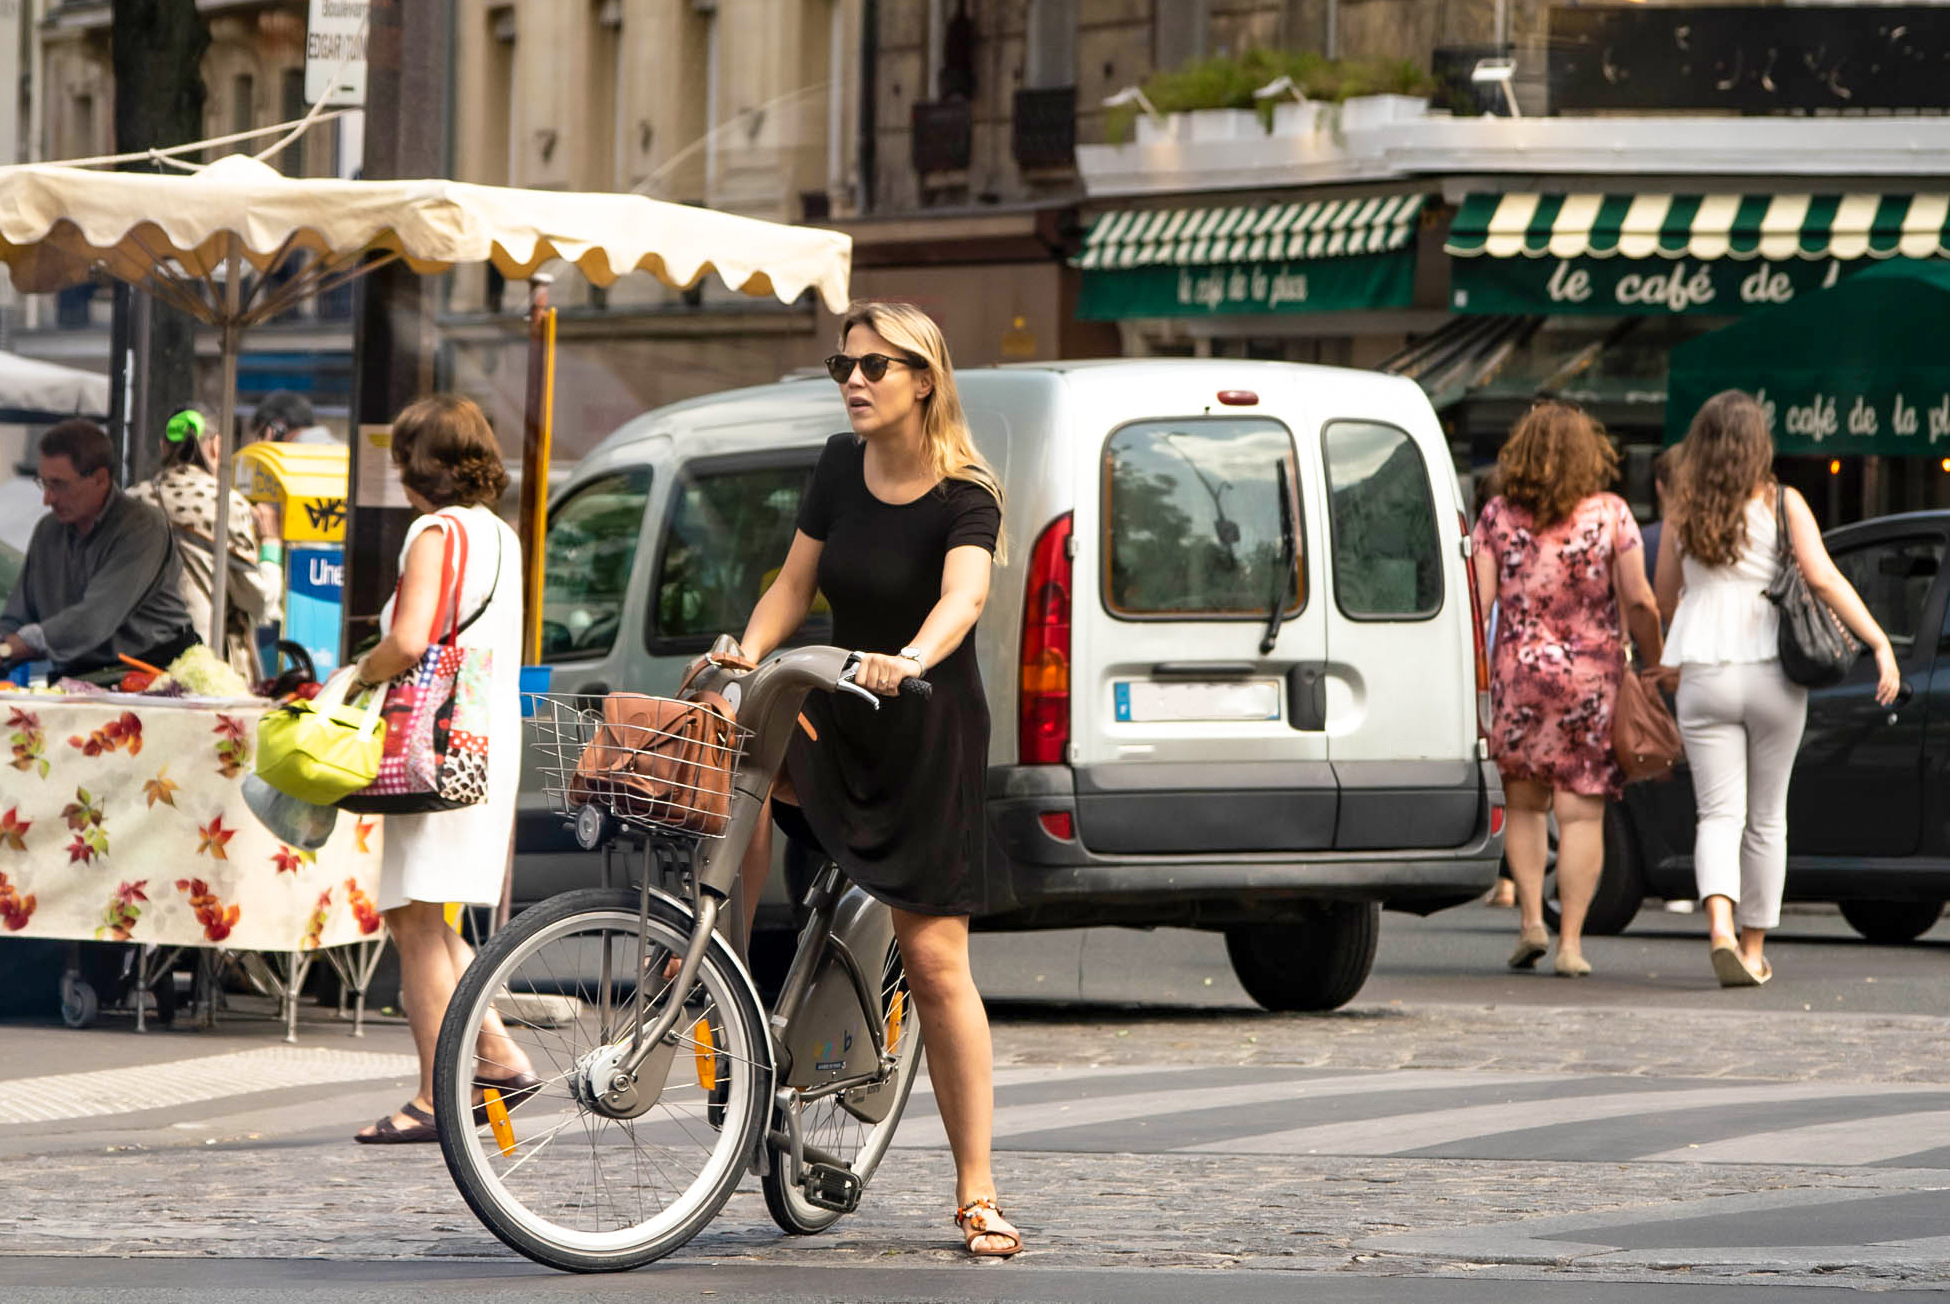
land vehicle, vehicle, mode of transport, bicycle, motor vehicle, transport, street fashion, street, urban area, pedestrian, car, photography, recreation, road, sports equipment